2009 Philadelphia Phillies season

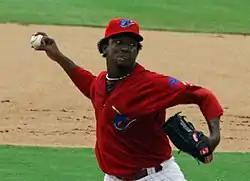
A right-handed man in a red baseball jersey and red baseball cap throws a baseball. His jersey and cap have a teal-colored shark on the front, and he is wearing a black baseball glove on his left hand.

The Phillies opened the month of August with three straight losses, but the stopper's role again fell to the rookie Happ, who pitched his second shutout of the season—and the second of his career—against the Rockies on August 5. He earned the team's 60th win of the season while allowing four hits and striking out ten batters for the first time in his career. In accordance with his 8–2 record and strong performances, Amaro announced that Happ would remain in the Phillies' starting rotation despite the team's acquisitions of Lee and Pedro Martínez; rumors regarding Happ's status had been rampant since Martínez' signing and during the trade season when Happ was rumored to be the centerpiece of a potential trade for the Blue Jays' Roy Halladay. New pitcher Lee stifled the Rockies the following day to win the series for the Phillies with a second consecutive strong performance, allowing one run over seven innings and allowing only six hits. In the following series with Florida, however, the Phillies struggled. The Marlins swept all three games of the series, which included Victorino's first career ejection on several close calls by umpire Ed Rapuano, and a crucial error by Victorino's center field replacement, Werth, in the final game of the series. Moyer pitched against the Marlins in that game, a team against which he had prior success in his career (13–3, 2.87 ERA in 100 innings pitched), and allowed two earned runs on eleven singles through five innings; however, with a rotation-high 5.47 ERA, the Phillies demoted Moyer to the bullpen to allow Martínez to start. Francisco hit his second Phillies home run against the Cubs on August 11; it came in the 12th inning and scored the game-winning run for the Phillies. It became the first win of a three-game series sweep, which Lee closed out with a third straight dominant performance (eight innings pitched, one run allowed, eight strikeouts). The Phillies took two of three games from the Braves in their next series, and completed a three-game homestand against the Diamondbacks with a complete game from Lee, who carried a no-hitter into the sixth inning, and eight innings of three-run baseball from Blanton.